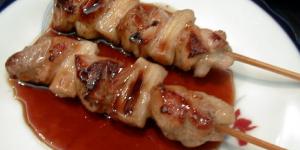
pollo yakitori